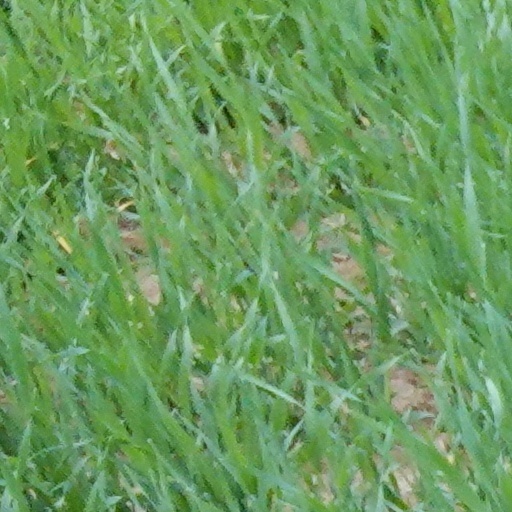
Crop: wheat